Wales in the Early Middle Ages

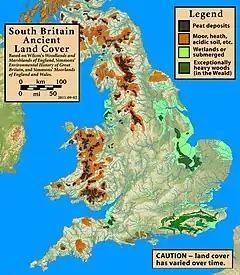
Ancient land cover of southern Britain.

The total area of Wales is . Much of the landscape is mountainous with treeless moors and heath, and having large areas with peat deposits. There is approximately of coastline and some 50 offshore islands, the largest of which is Anglesey. The present climate is wet and maritime, with warm summers and mild winters, much like the later medieval climate, though there was a significant change to cooler and much wetter conditions in the early part of the era. The southeastern coast was originally a wetland, but reclamation has been ongoing since the Roman era.